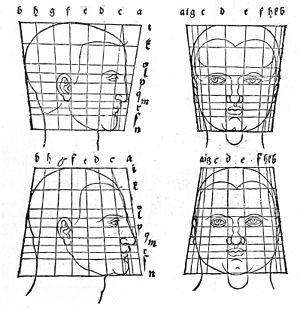
D'Arcy Wentworth Thompson, souvent appelé D'Arcy Thompson, né le 2 mai 1860 à Édimbourg et mort le 21 juin 1948 à St Andrews, est un biologiste et mathématicien écossais.